Describe the emotion expressed in this image:  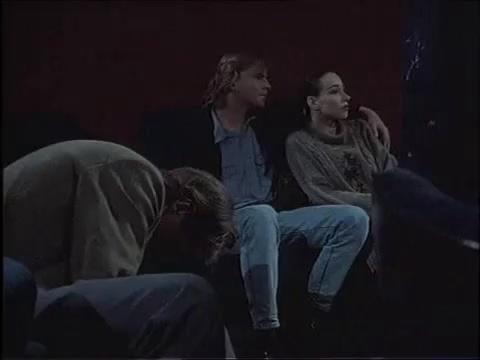
This person displays Pain, valence and arousal with low intensity.